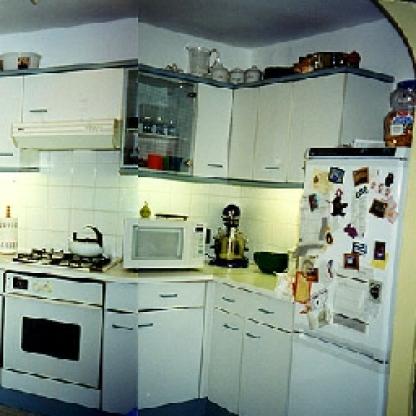
Scene: Indoor